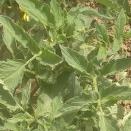
Crop: Tomato
Condition: healthy-leaf